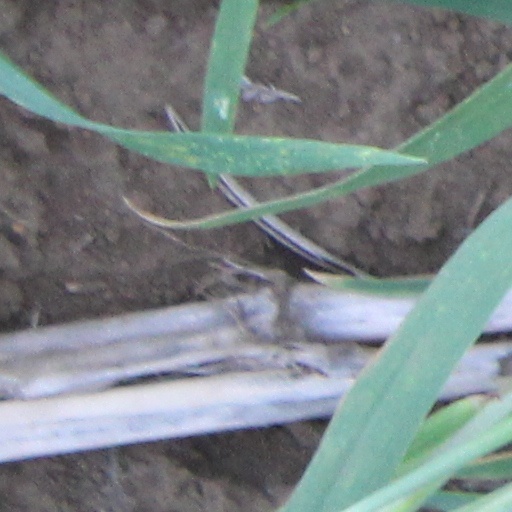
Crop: wheat